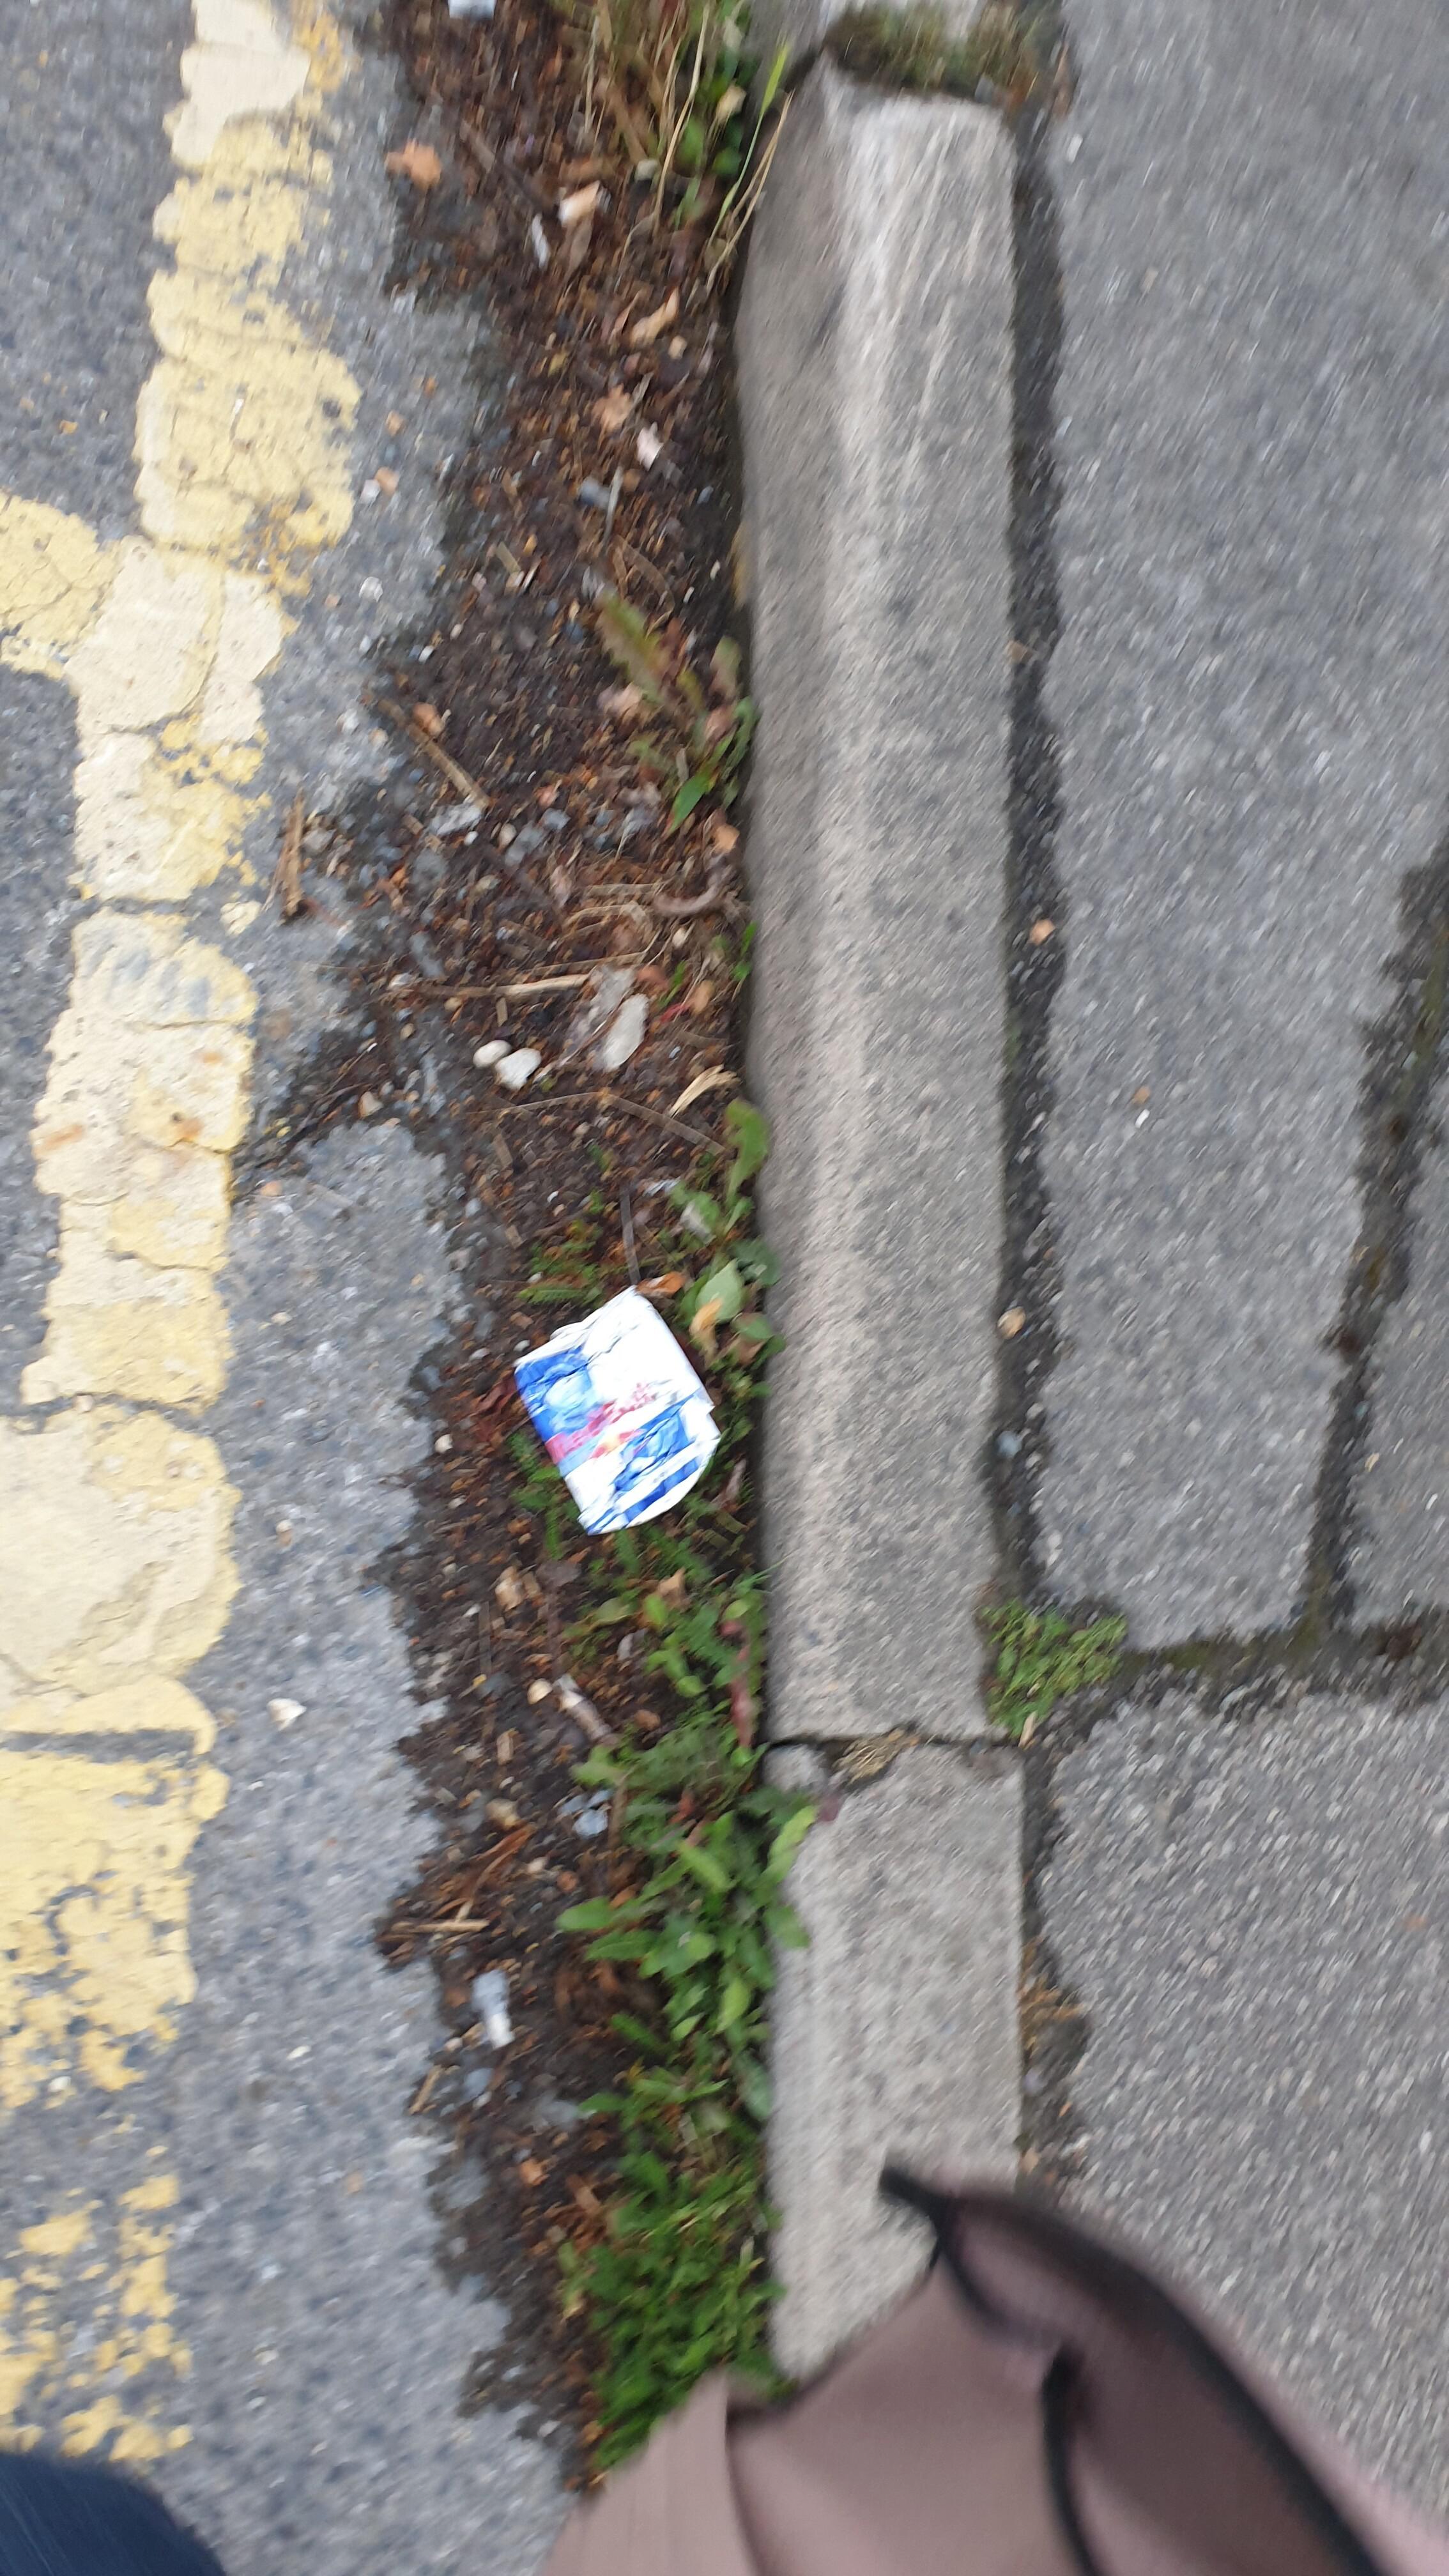
Object: Drink can (Can)